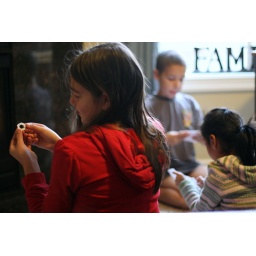
real flakes outside, but the paper variety in the house